Sahasam Swasaga Sagipo

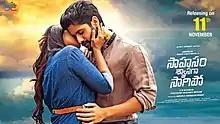
Theatrical release poster

Sahasam Swasaga Sagipo is a 2016 Indian Telugu-language romantic action thriller film written and directed by Gautham Vasudev Menon. It was produced by Miryala Ravinder Reddy, under "Dwaraka Creations". The film stars Naga Chaitanya and Manjima Mohan.